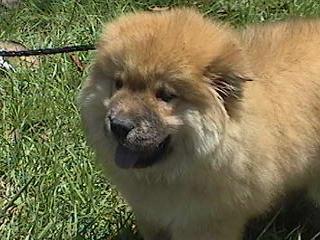
chow